Glyn Garner

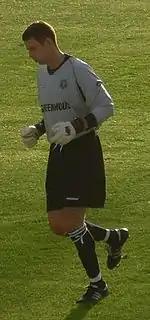
Garner in 2008

Glyn Garner (born 9 December 1976) is a Welsh former professional footballer who played as a goalkeeper. He made one appearance for the Wales national team in 2006.